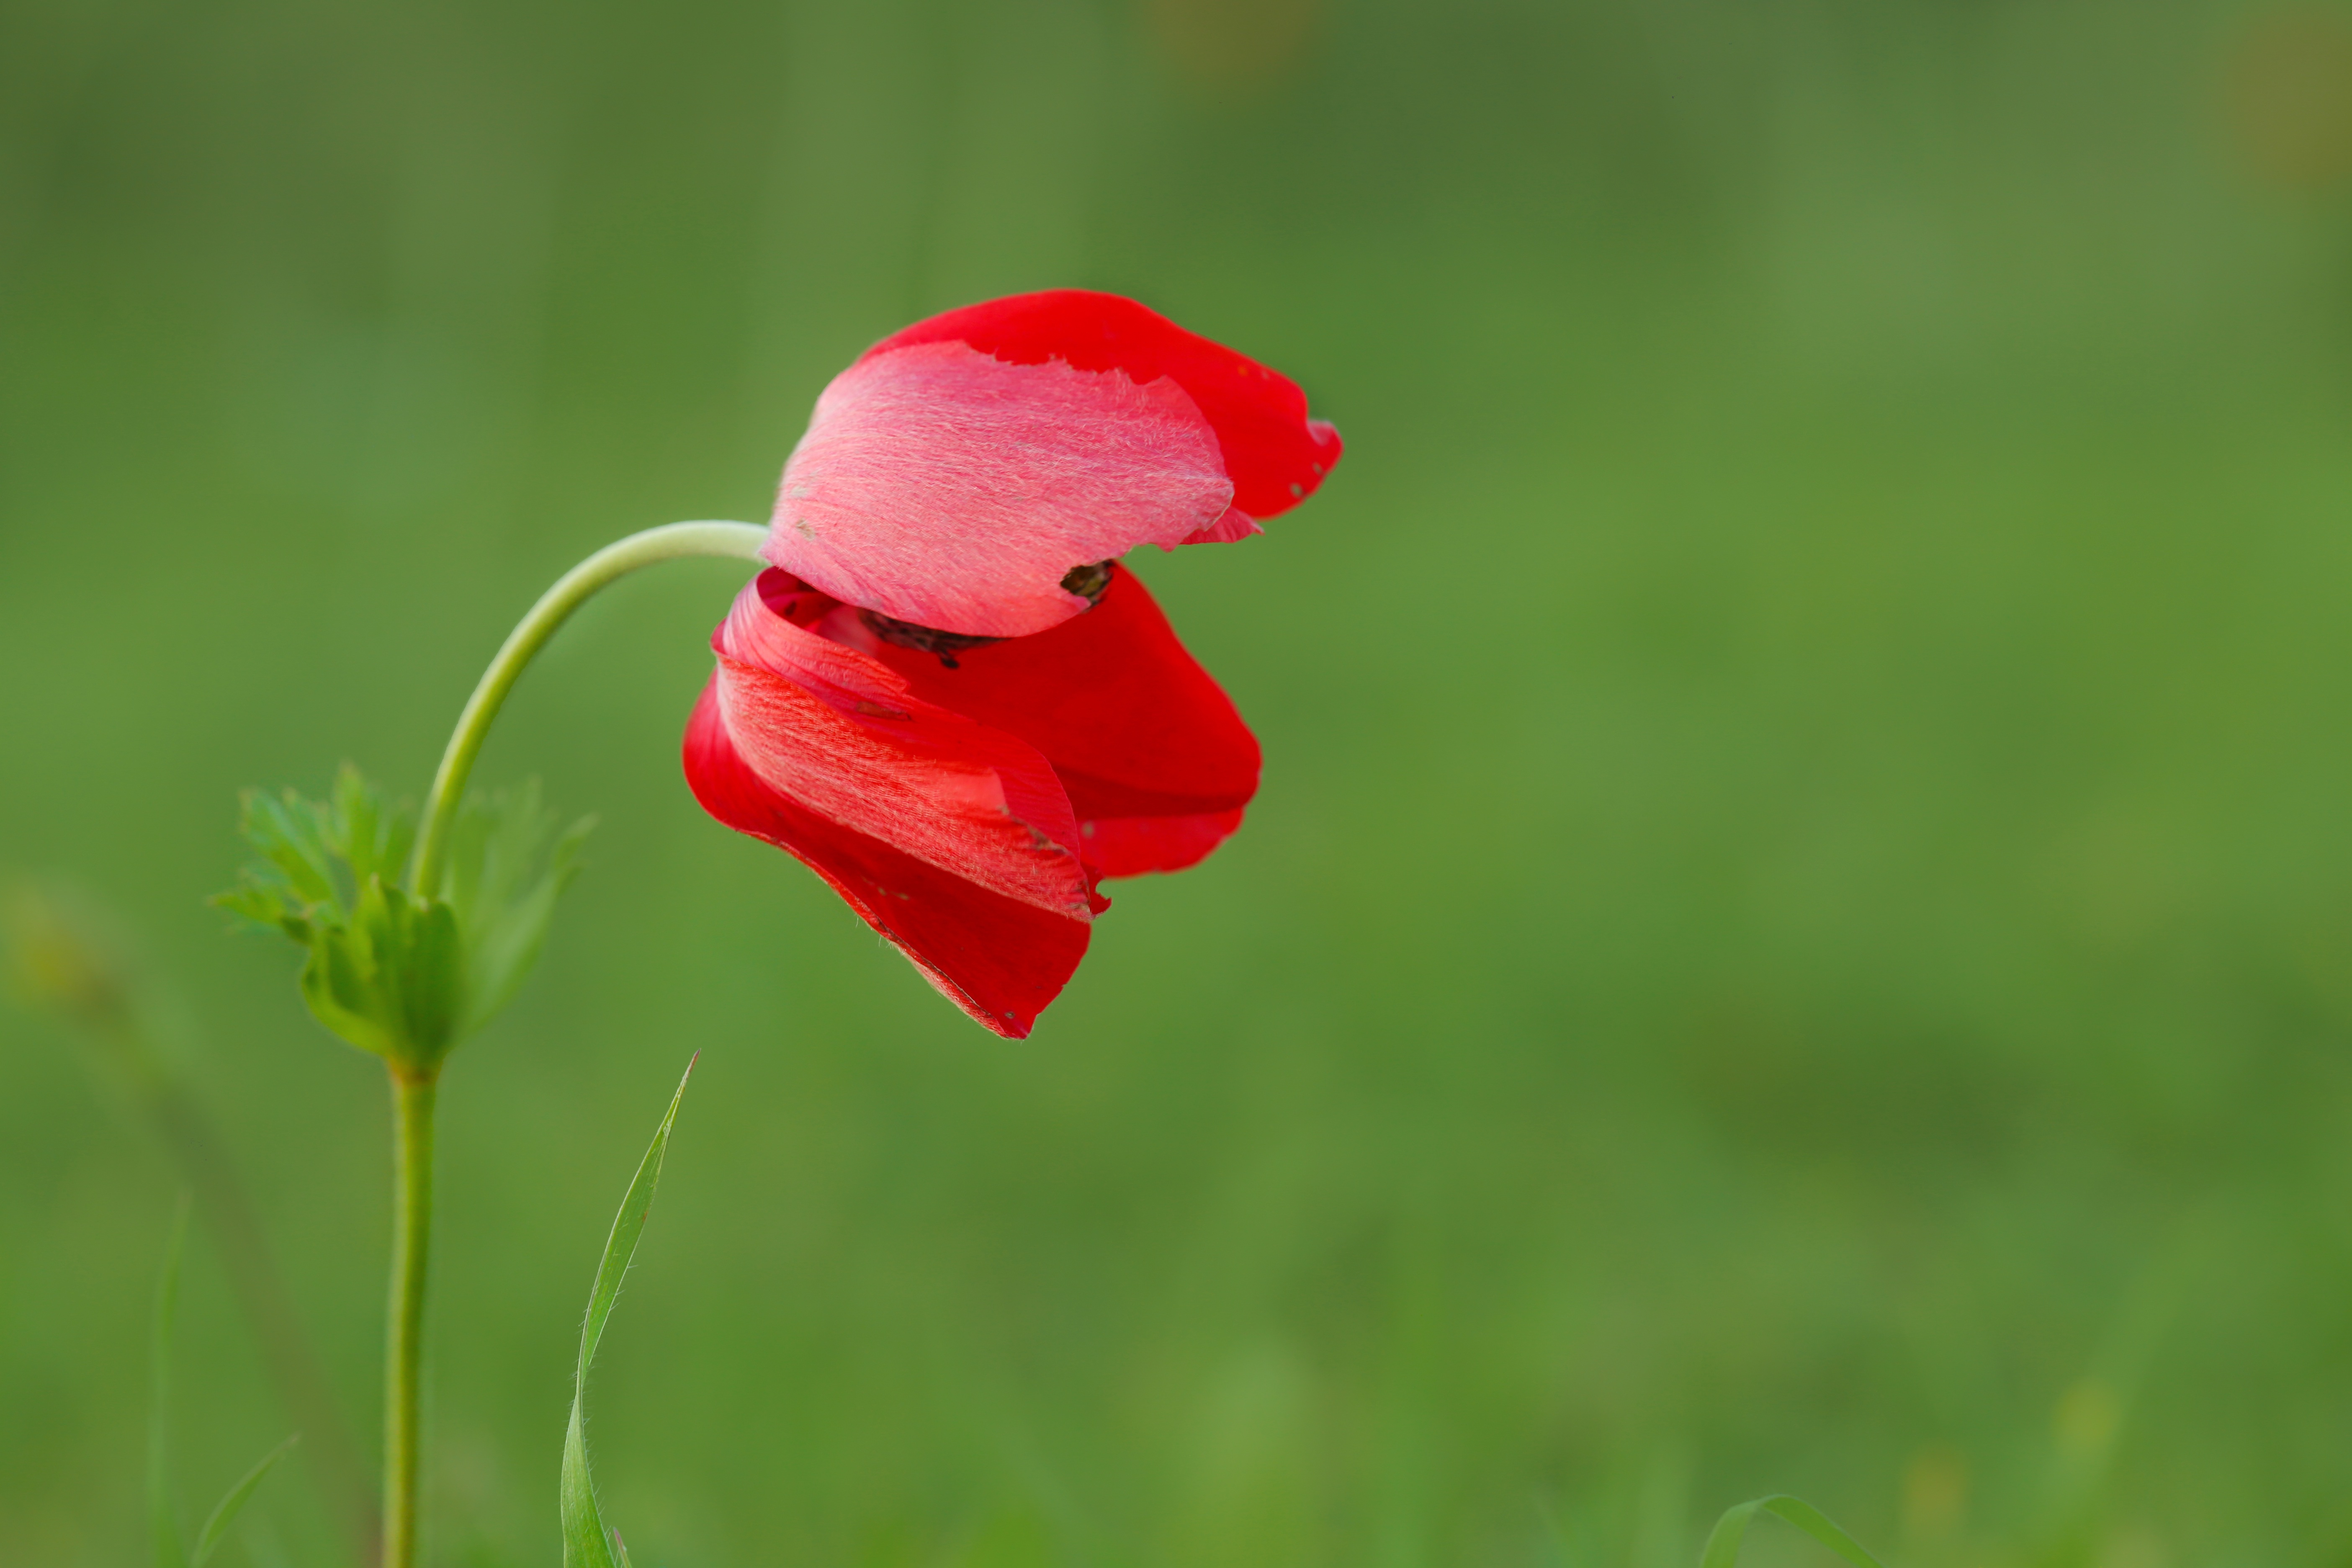
plant, meadow, flower, petal, green, red, flora, wildflower, close up, beautiful, poppy, bud, coquelicot, macro photography, flowering plant, plant stem, land plant, poppy family